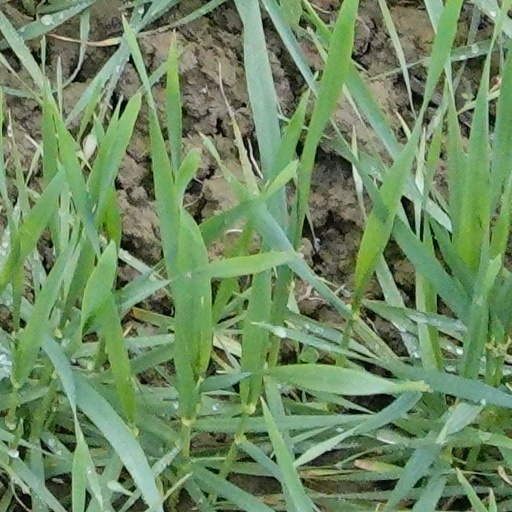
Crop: wheat